Spirograph

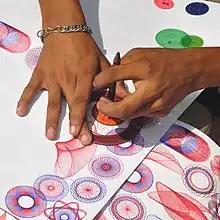
Drawing patterns with a Spirograph ring and wheel

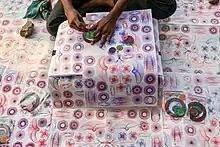
Street vendor in Fort Kochi, India, demonstrates the spirographs he is selling.

In 1827, Greek-born English architect and engineer Peter Hubert Desvignes developed and advertised a "Speiragraph", a device to create elaborate spiral drawings. A man named J. Jopling soon claimed to have previously invented similar methods. When working in Vienna between 1845 and 1848, Desvignes constructed a version of the machine that would help prevent banknote forgeries, as any of the nearly endless variations of roulette patterns that it could produce were extremely difficult to reverse engineer. The mathematician Bruno Abakanowicz invented a new Spirograph device between 1881 and 1900. It was used for calculating an area delimited by curves.